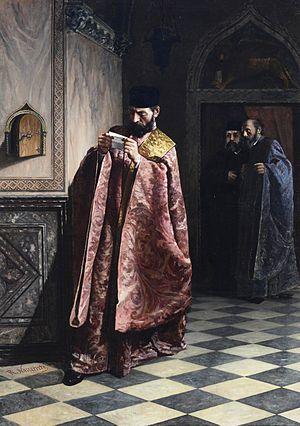
L'expression « cabinet noir » désignait un service de renseignement, chargé de l'inquisition postale et de cryptographie. De tels services œuvraient dans la plupart des pays européens, dès l'établissement des services postaux.